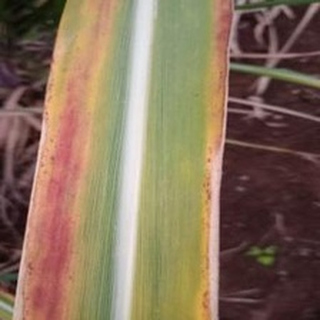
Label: sugarcane_yellow_leaf_disease